Apostasy

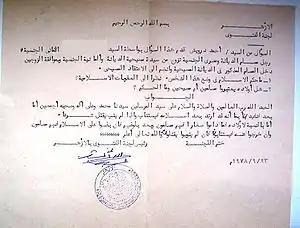
A 1978 fatwa (nonbinding legal opinion) issued by the Fatawa Council at Al-Azhar, the chief centre of Islamic and Arabic learning in the world. The fatwa was issued in response to a query about an Egyptian Muslim man marrying a German Christian woman and then converting to Christianity. The council ruled that the man committed the crime of apostasy, and should be given a chance to repent and return to Islam. If he refuses, he is to be killed. The same conclusion was given for his children once they reach the age of puberty.

In Islamic literature, apostasy is called "irtidād" or "ridda"; an apostate is called "murtadd", which literally means 'one who turns back' from Islam. Someone born to a Muslim parent, or who has previously converted to Islam, becomes a "murtadd" if he or she verbally denies any principle of belief prescribed by the Quran or a Hadith, deviates from approved Islamic belief ("ilhad"), or if he or she commits an action such as treating a copy of the Qurʾan with disrespect. A person born to a Muslim parent who later rejects Islam is called a "murtad fitri", and a person who converted to Islam and later rejects the religion is called a "murtad milli".